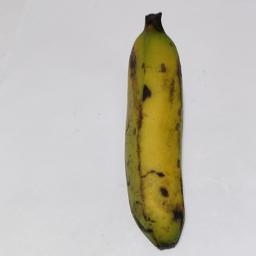
Banana variety: Sagor Kola